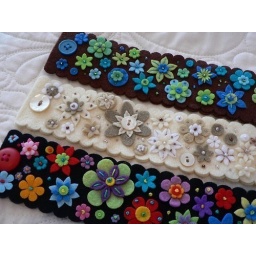
Felt flower cuffs made with my felt flowers by my very talented sister at pompom rouge